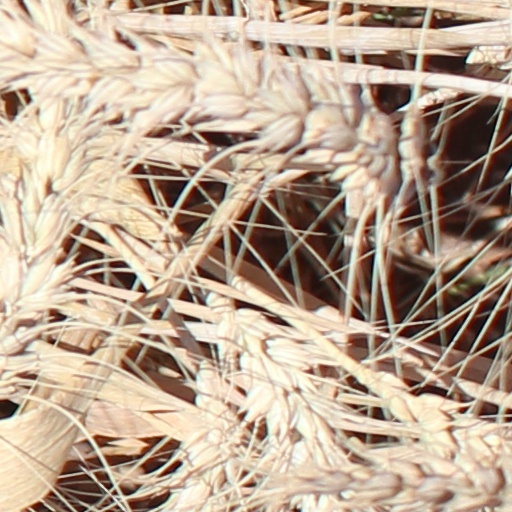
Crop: wheat